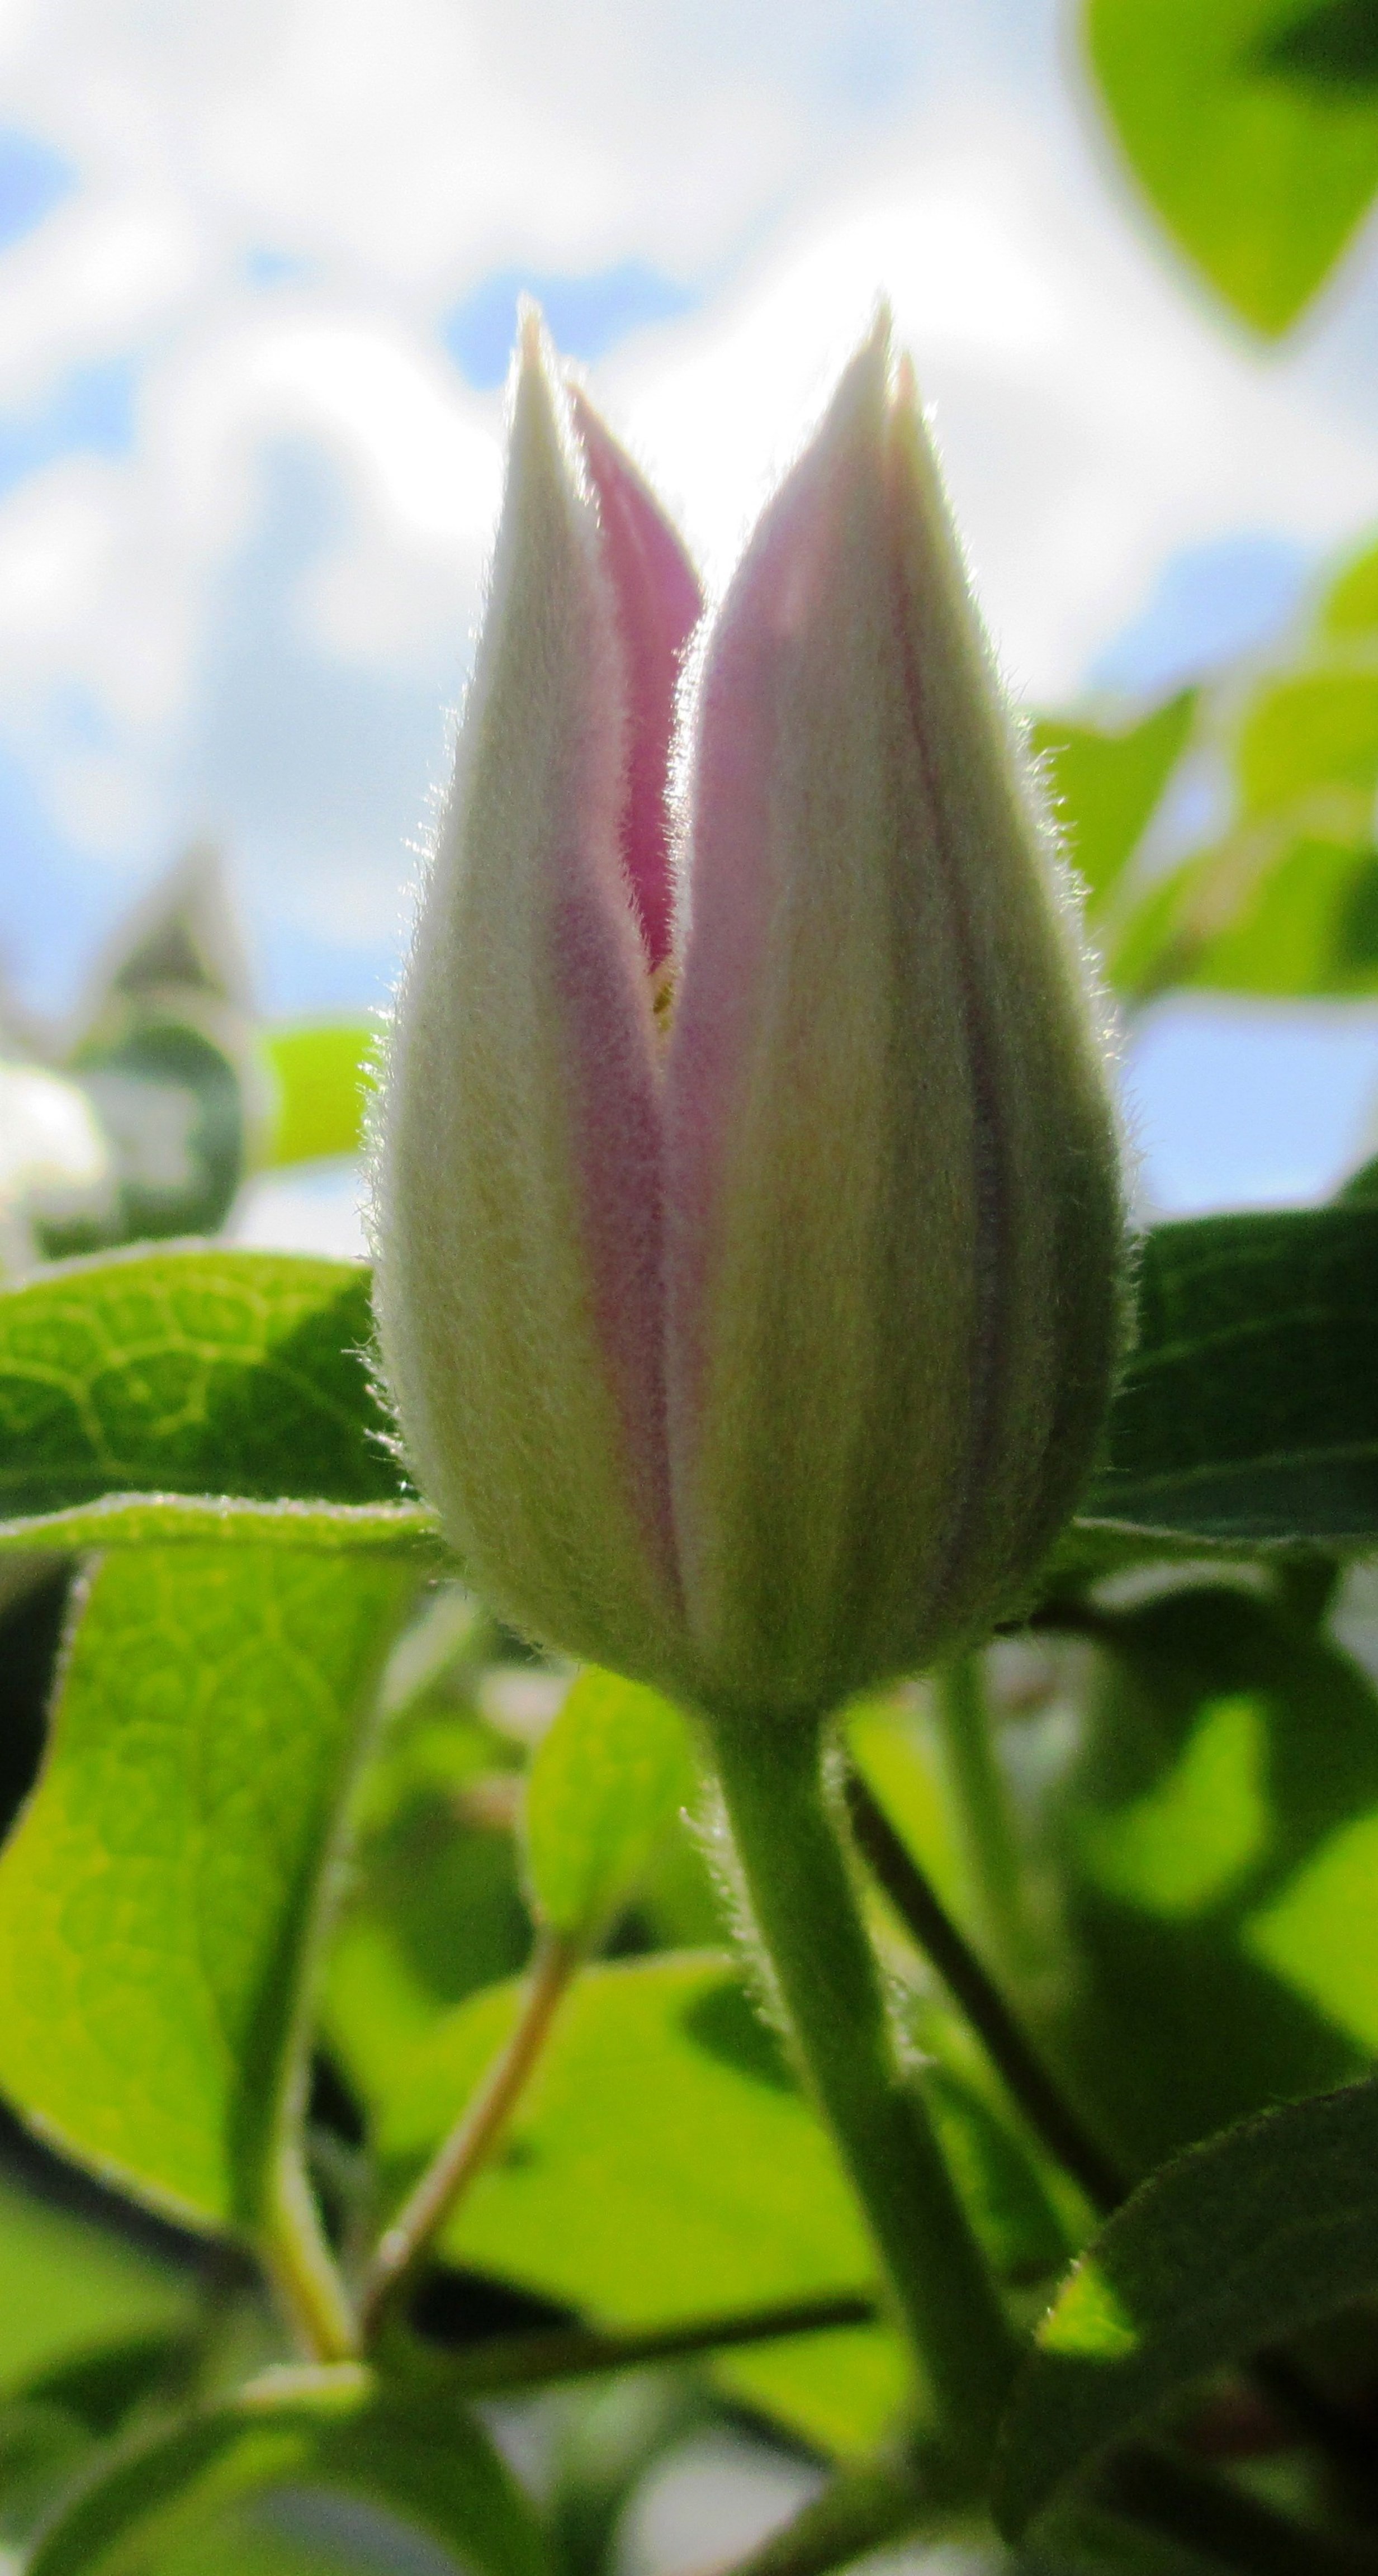
blossom, plant, leaf, flower, purple, petal, green, botany, climber, flora, wildflower, close up, beautiful, clematis, bud, macro photography, flowering plant, plant stem, land plant